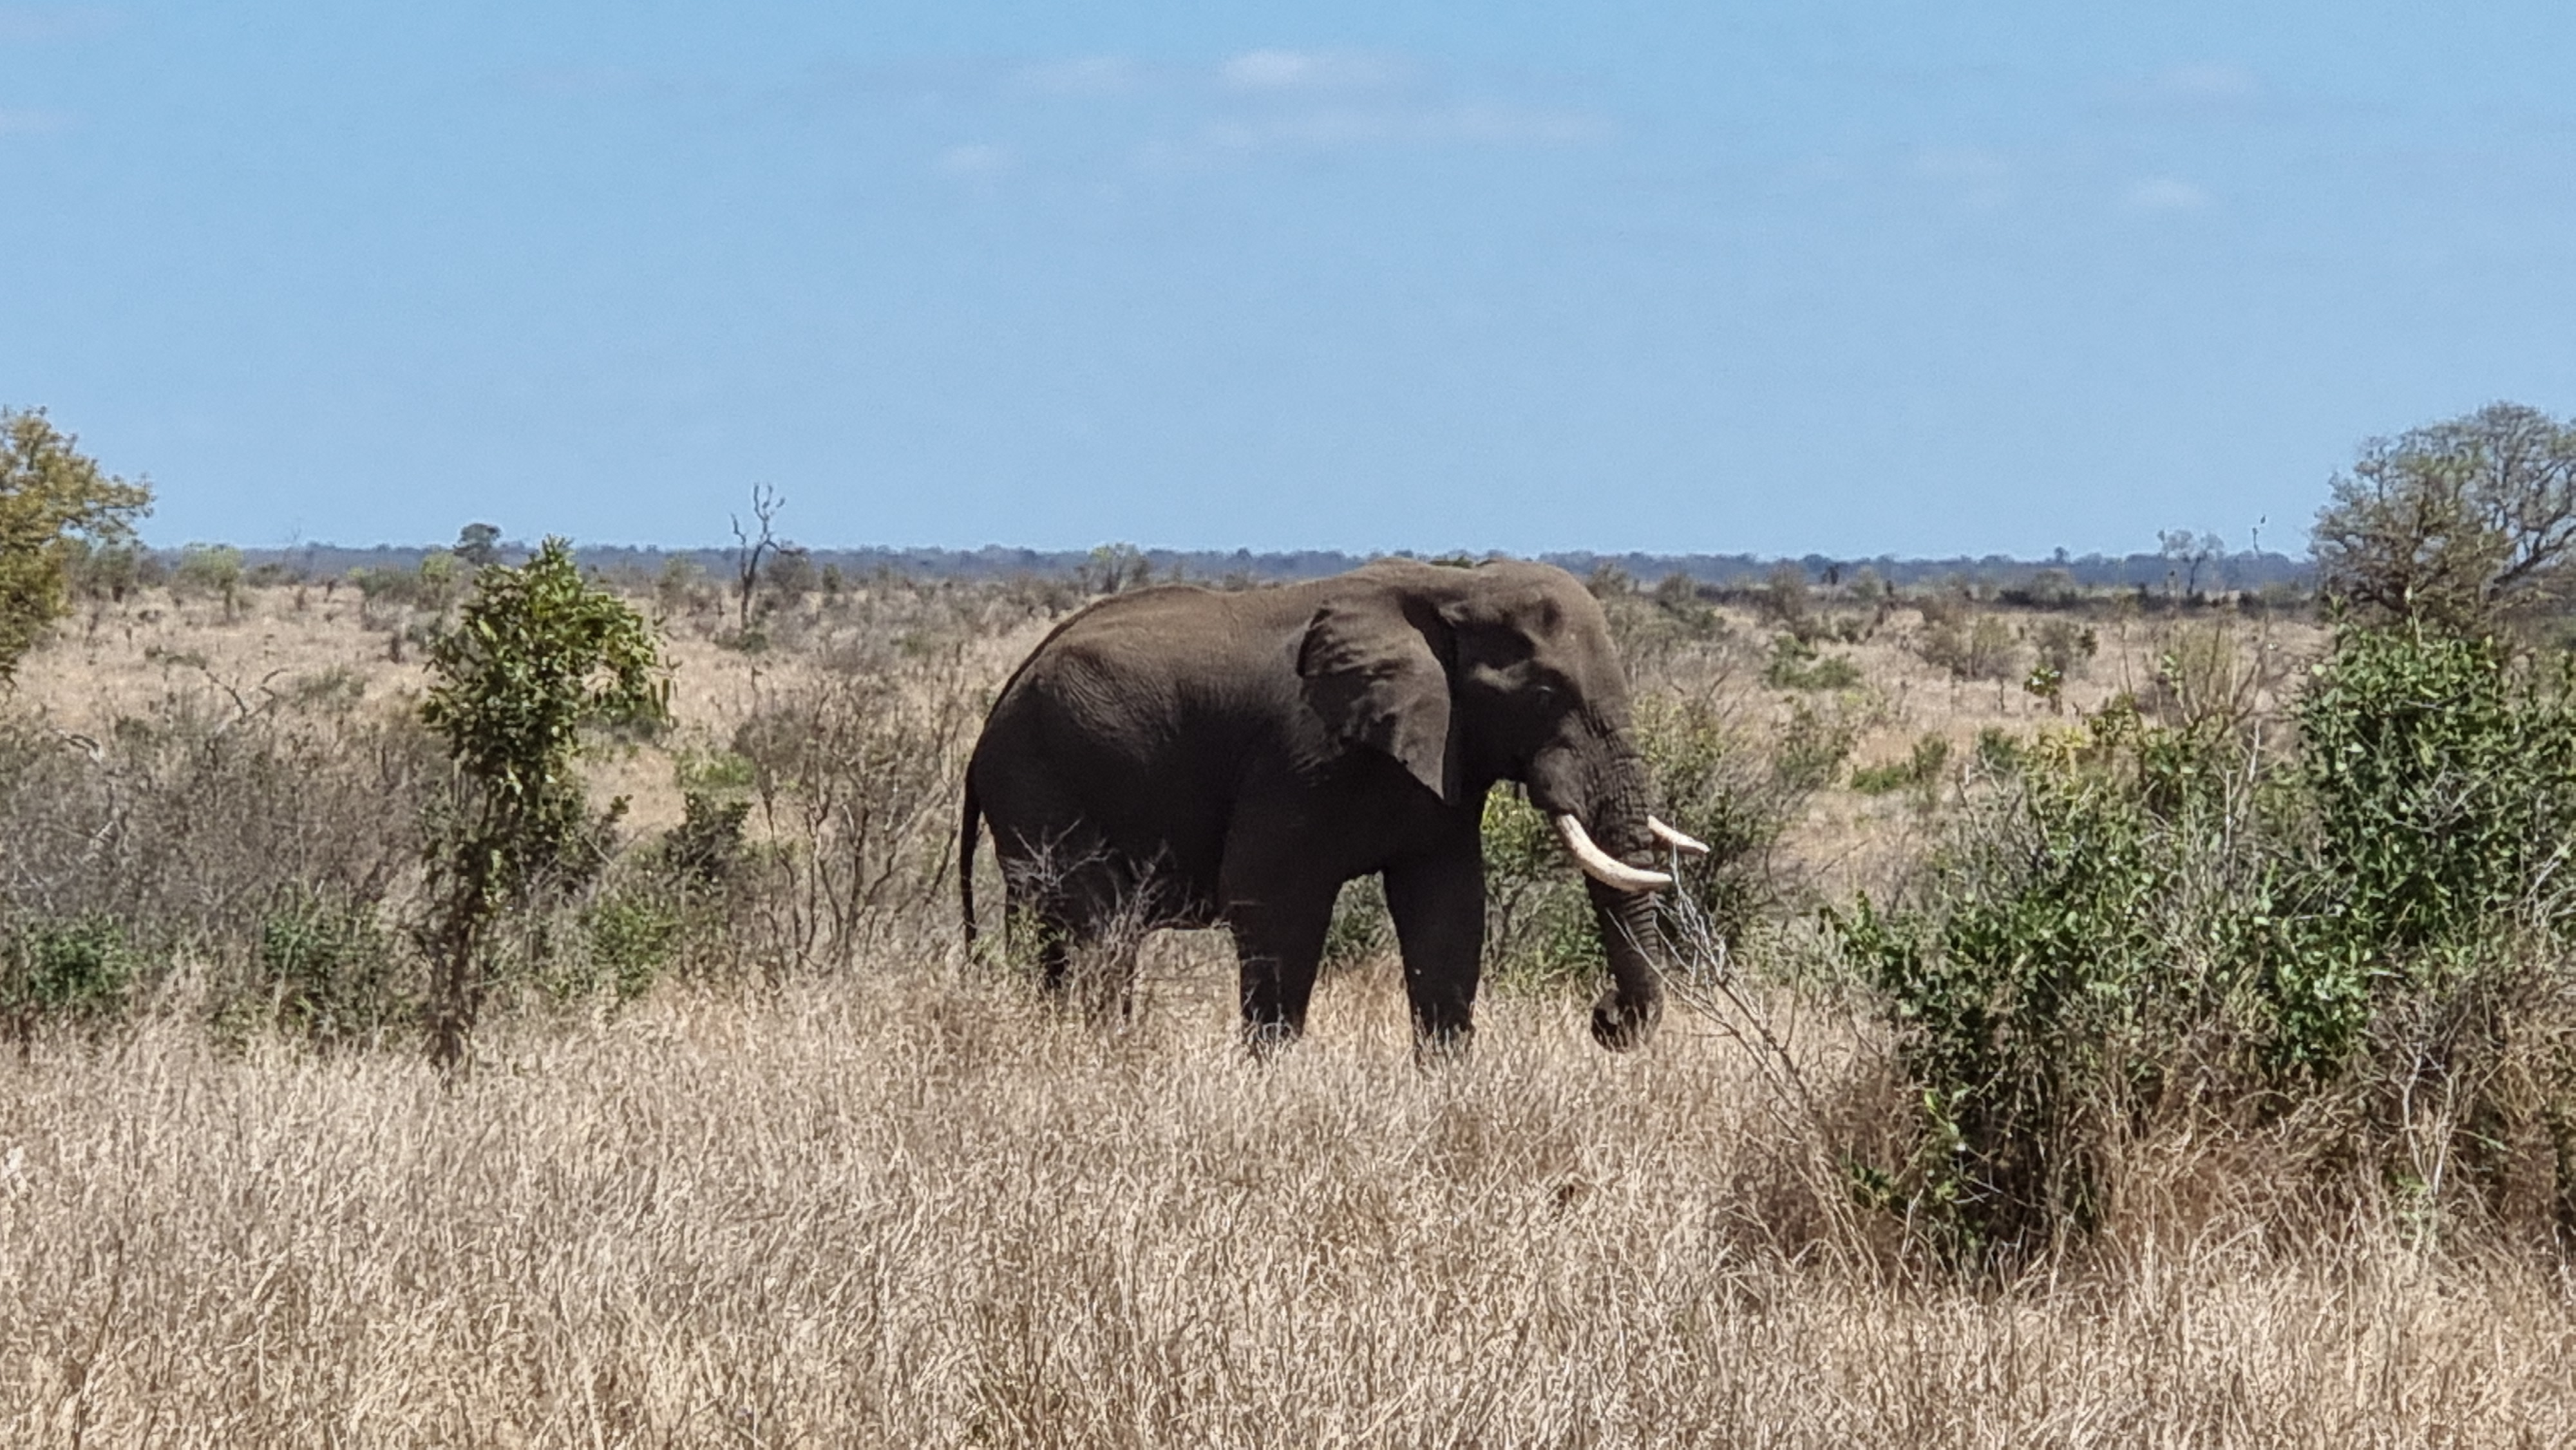
kruger national park, elephant, sky, plant, working animal, natural landscape, african elephant, cloud, terrestrial animal, plain, elephants and mammoths, indian elephant, grass, grassland, snout, tusk, landscape, prairie, wildlife, pasture, steppe, shrubland, adventure, savanna, tree, safari, chaparral